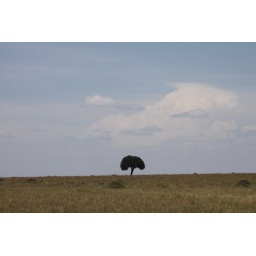
having a lone Acacia tree underneath those clouds was like a huge bonus for me. :P